Tibor Szele

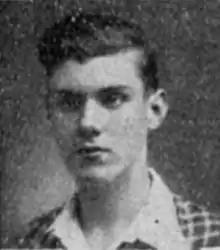
Tibor Szele

Tibor Szele (21 June 1918 – 5 April 1955) Hungarian mathematician, working in combinatorics and abstract algebra.